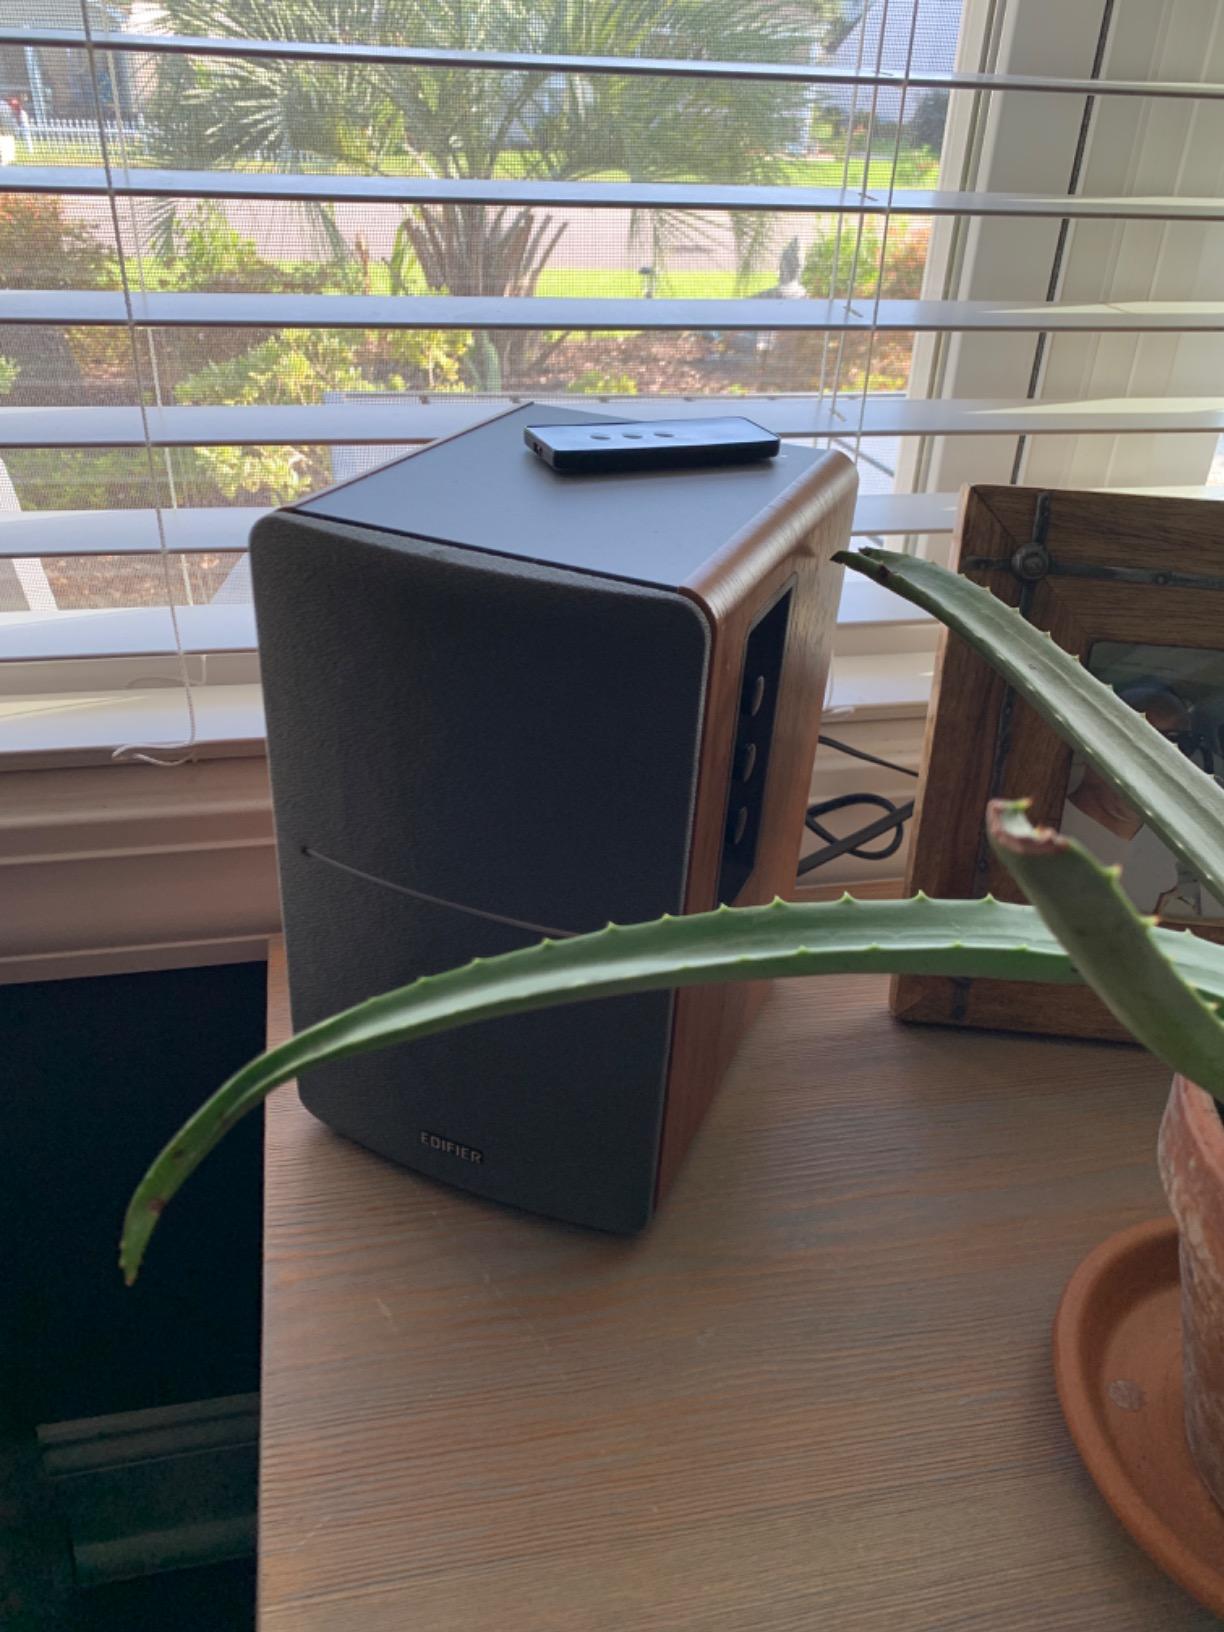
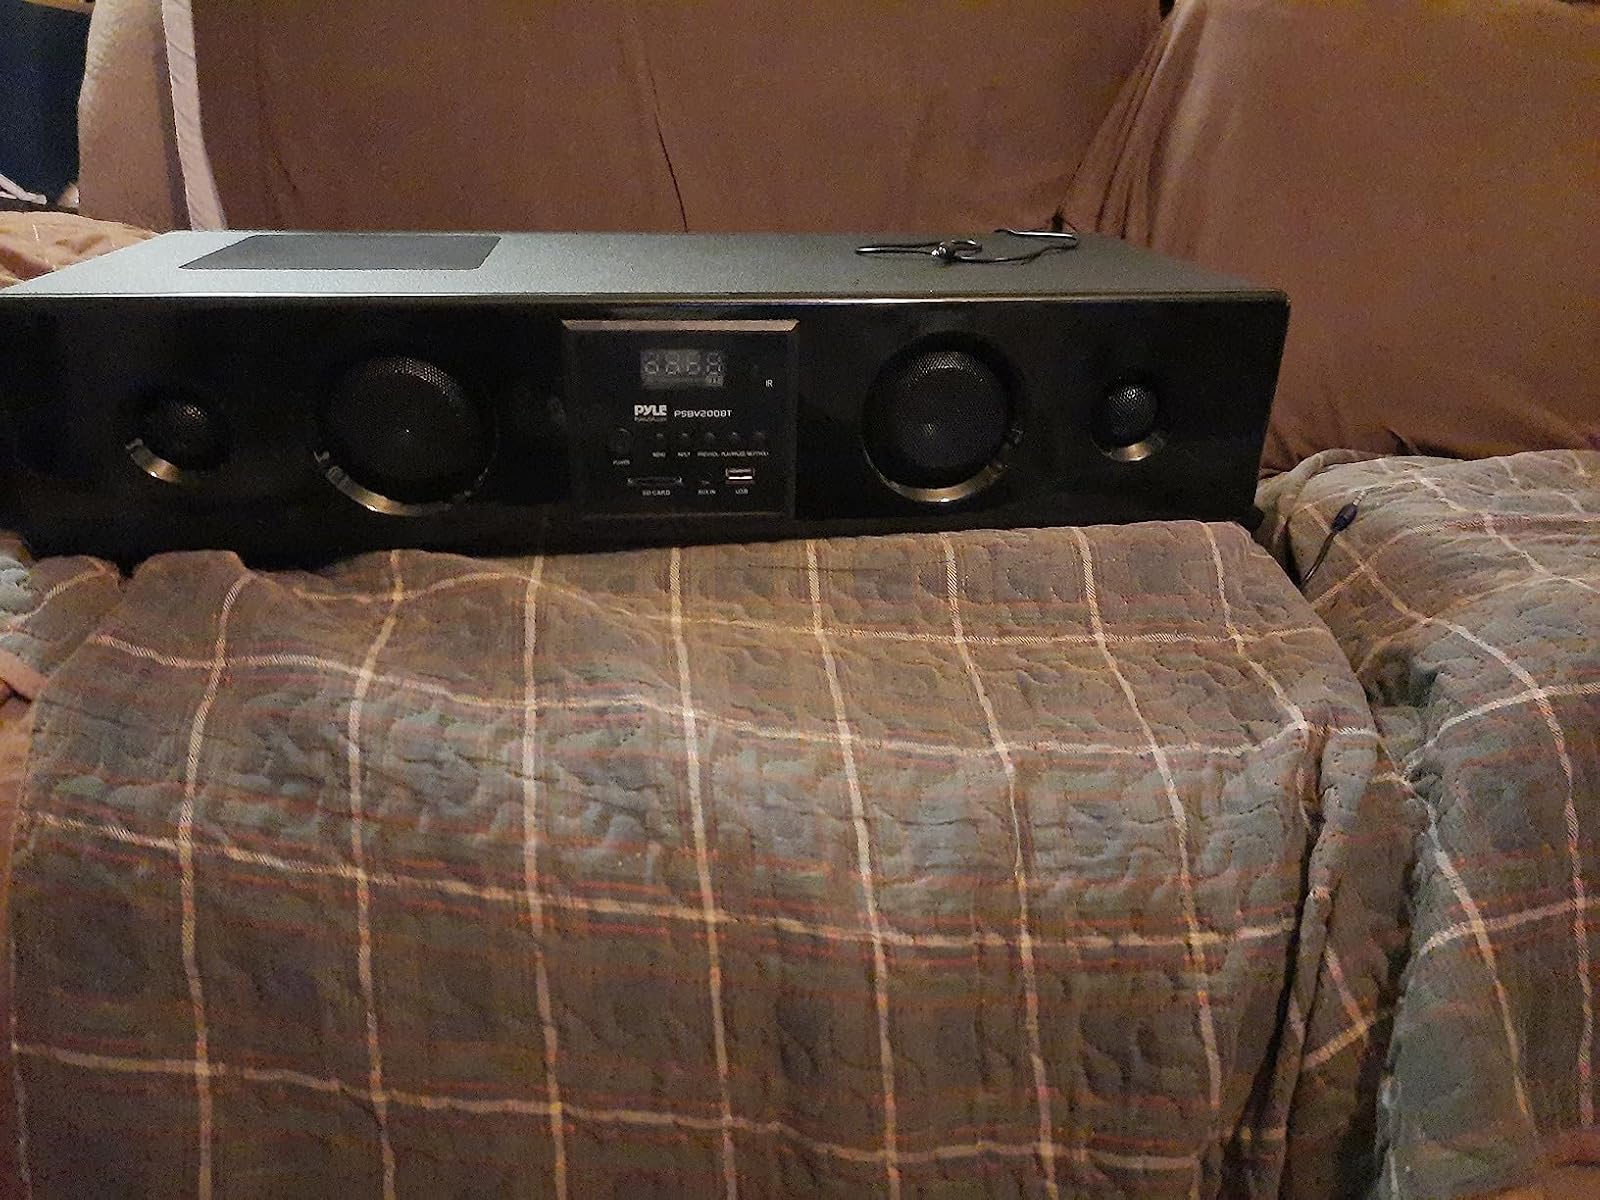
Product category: speaker
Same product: no